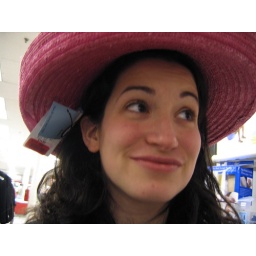
debby in a pink hat